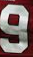
Number: 9